Ice Station

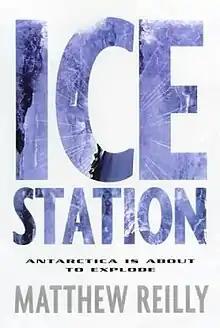
First edition

Ice Station is Australian thriller writer Matthew Reilly's second novel, released in 1998.